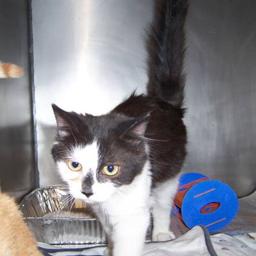
Animal: cats